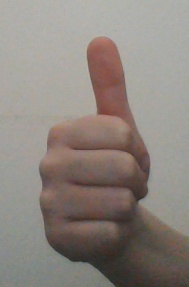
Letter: aleff